Spinous cell

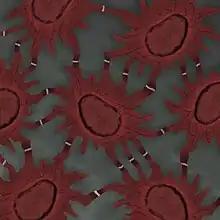
Prickle Cells Drawing - Artist: Sandy G Phillips-Long

Spinous cells, or prickle cells, are keratin producing epidermal cells owing their prickly appearance to their numerous intracellular connections. They make up the stratum spinosum (prickly layer) of the epidermis and provide a continuous net-like layer of protection for underlying tissue. They are susceptible to mutations caused by sunlight and can become malignant.